Rue Bayard, Grenoble

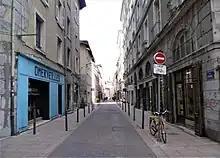
Rue Bayard in April 2021

Rue Bayard is a public road in the French commune of Grenoble. It is located in the Notre-Dame district, one of the liveliest districts of the city, redeveloped into a pedestrian zone.